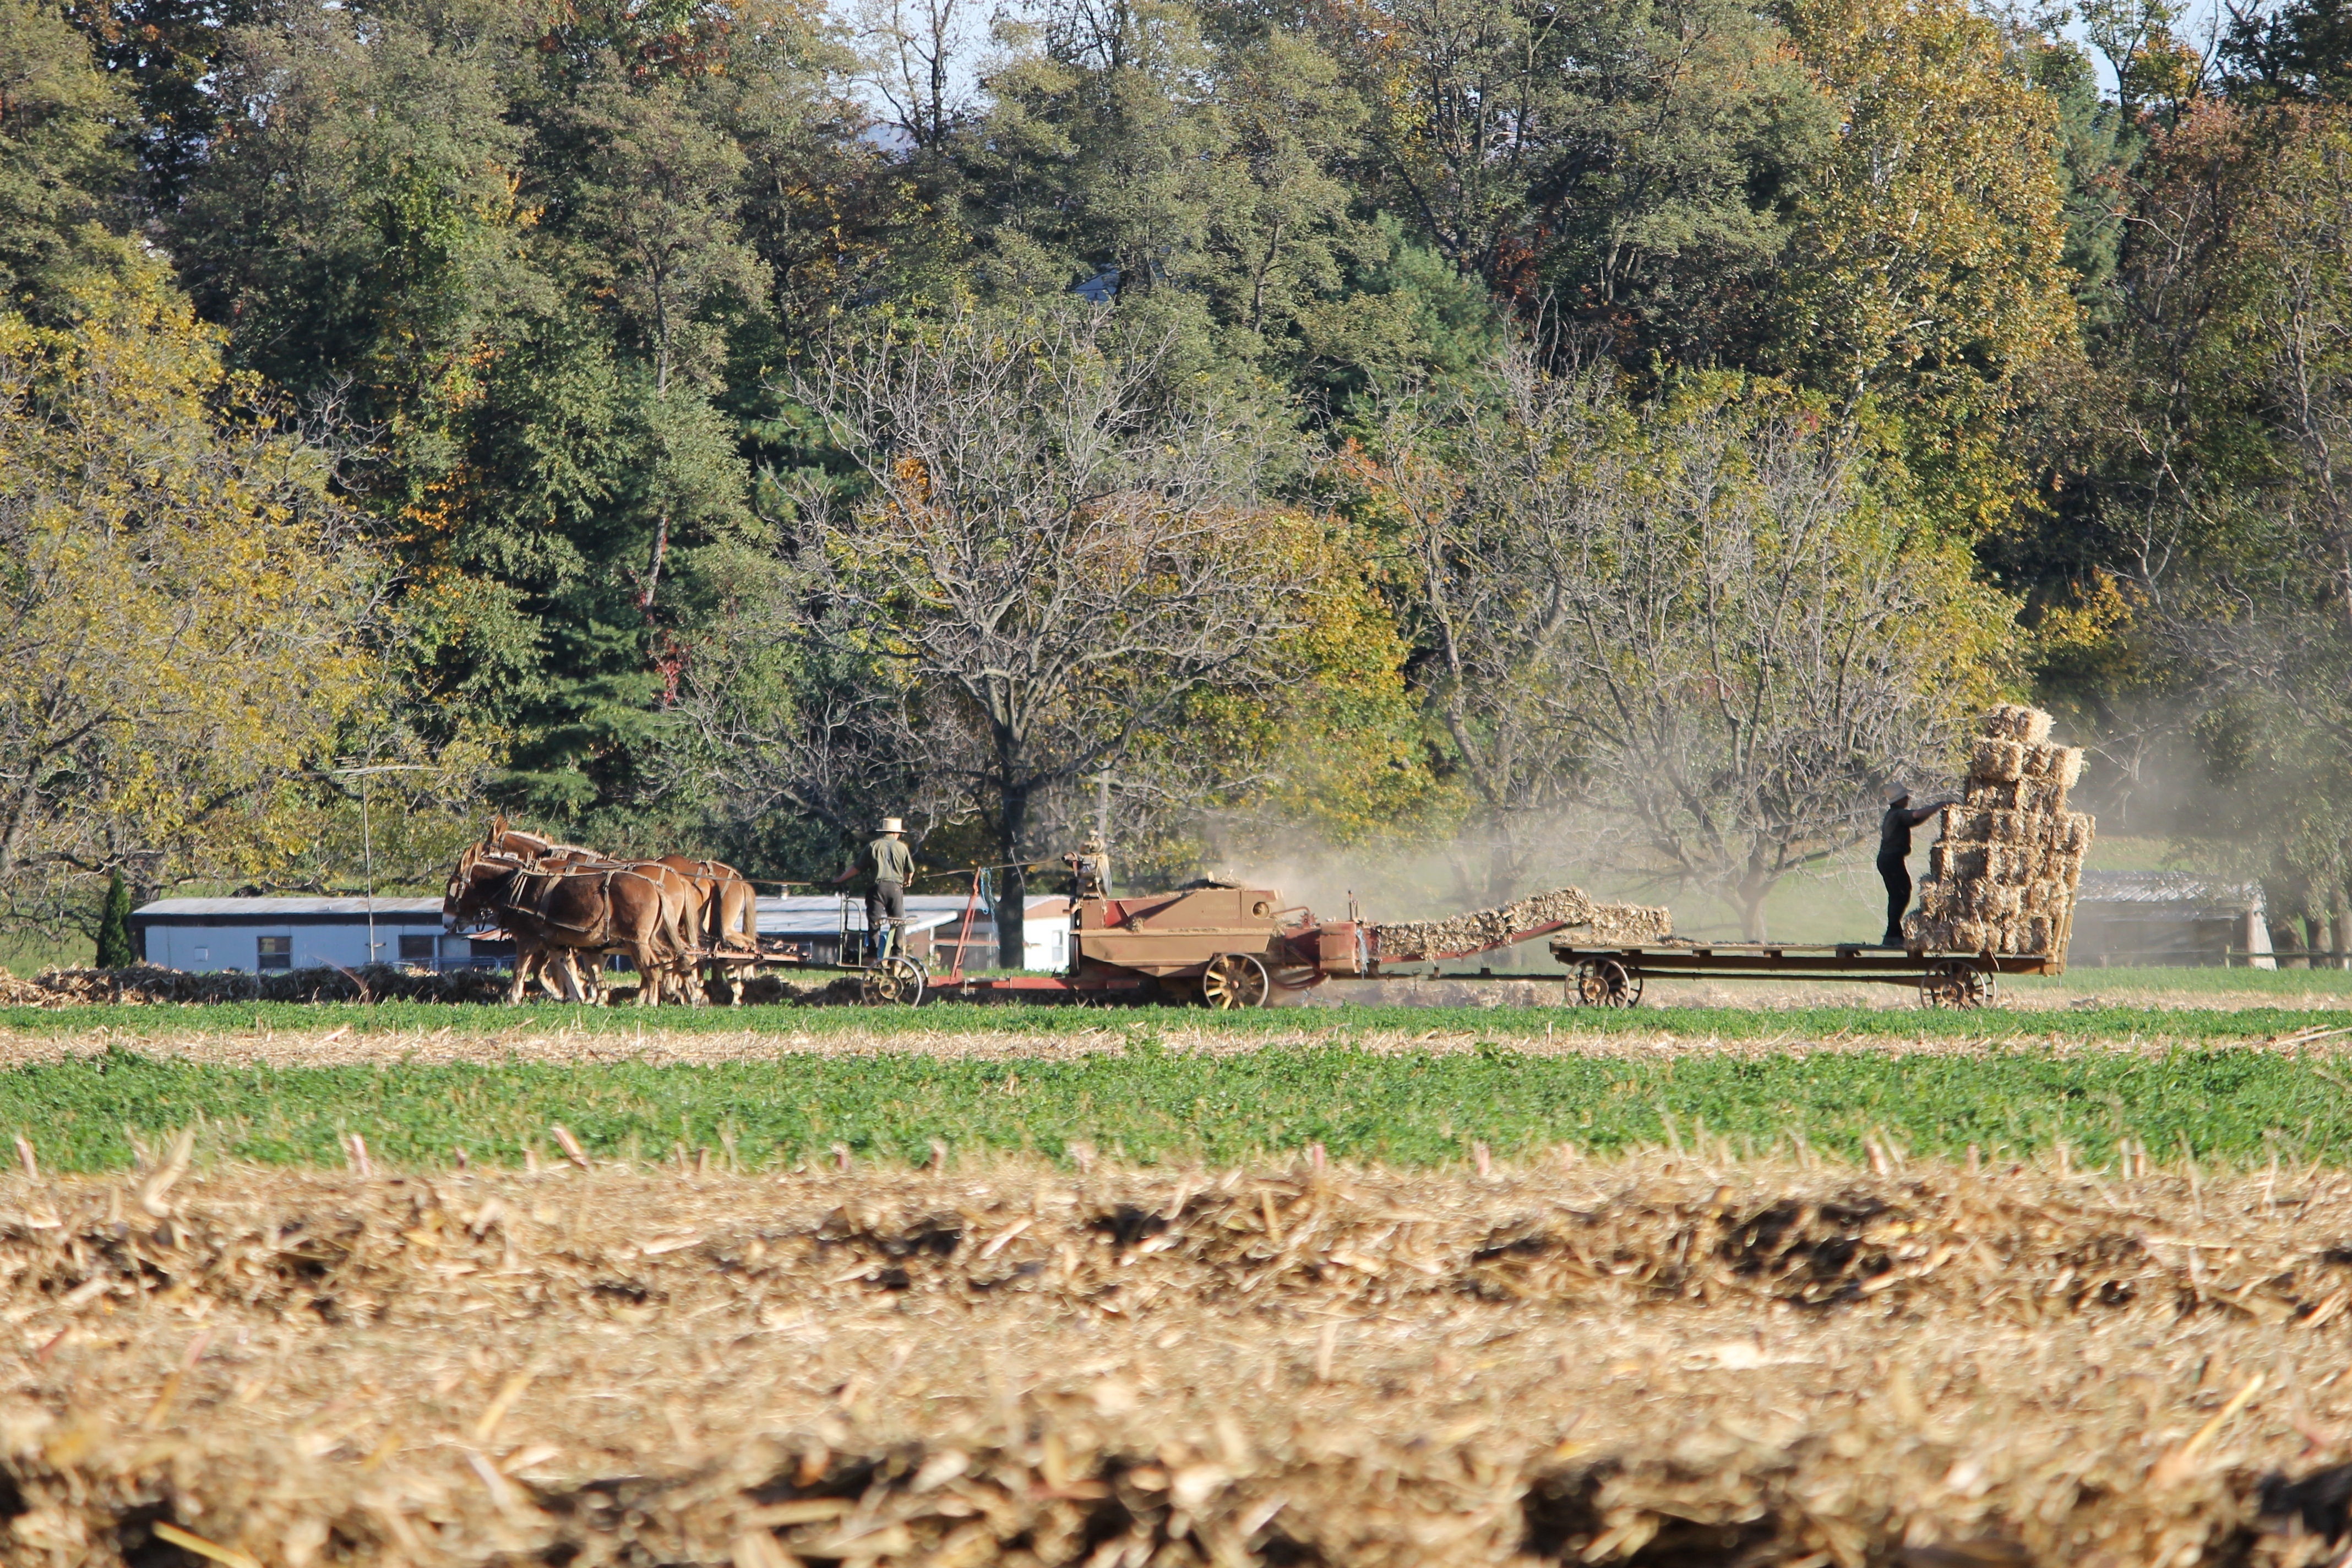
landscape, tree, track, field, farm, vintage, animal, transport, rural, vehicle, pasture, horse, autumn, agriculture, trees, pennsylvania, amish, carriage, lancaster, county, rail transport, rural area, old fashioned